Éric Joisel

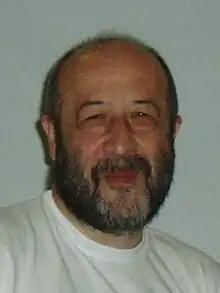
Eric Joisel

Éric Joisel (15 November 1956 – 10 October 2010) was a French origami artist who specialized in the wet-folding method, creating figurative art sculptures using sheets of paper and water, without the use of any adhesive or scissors.